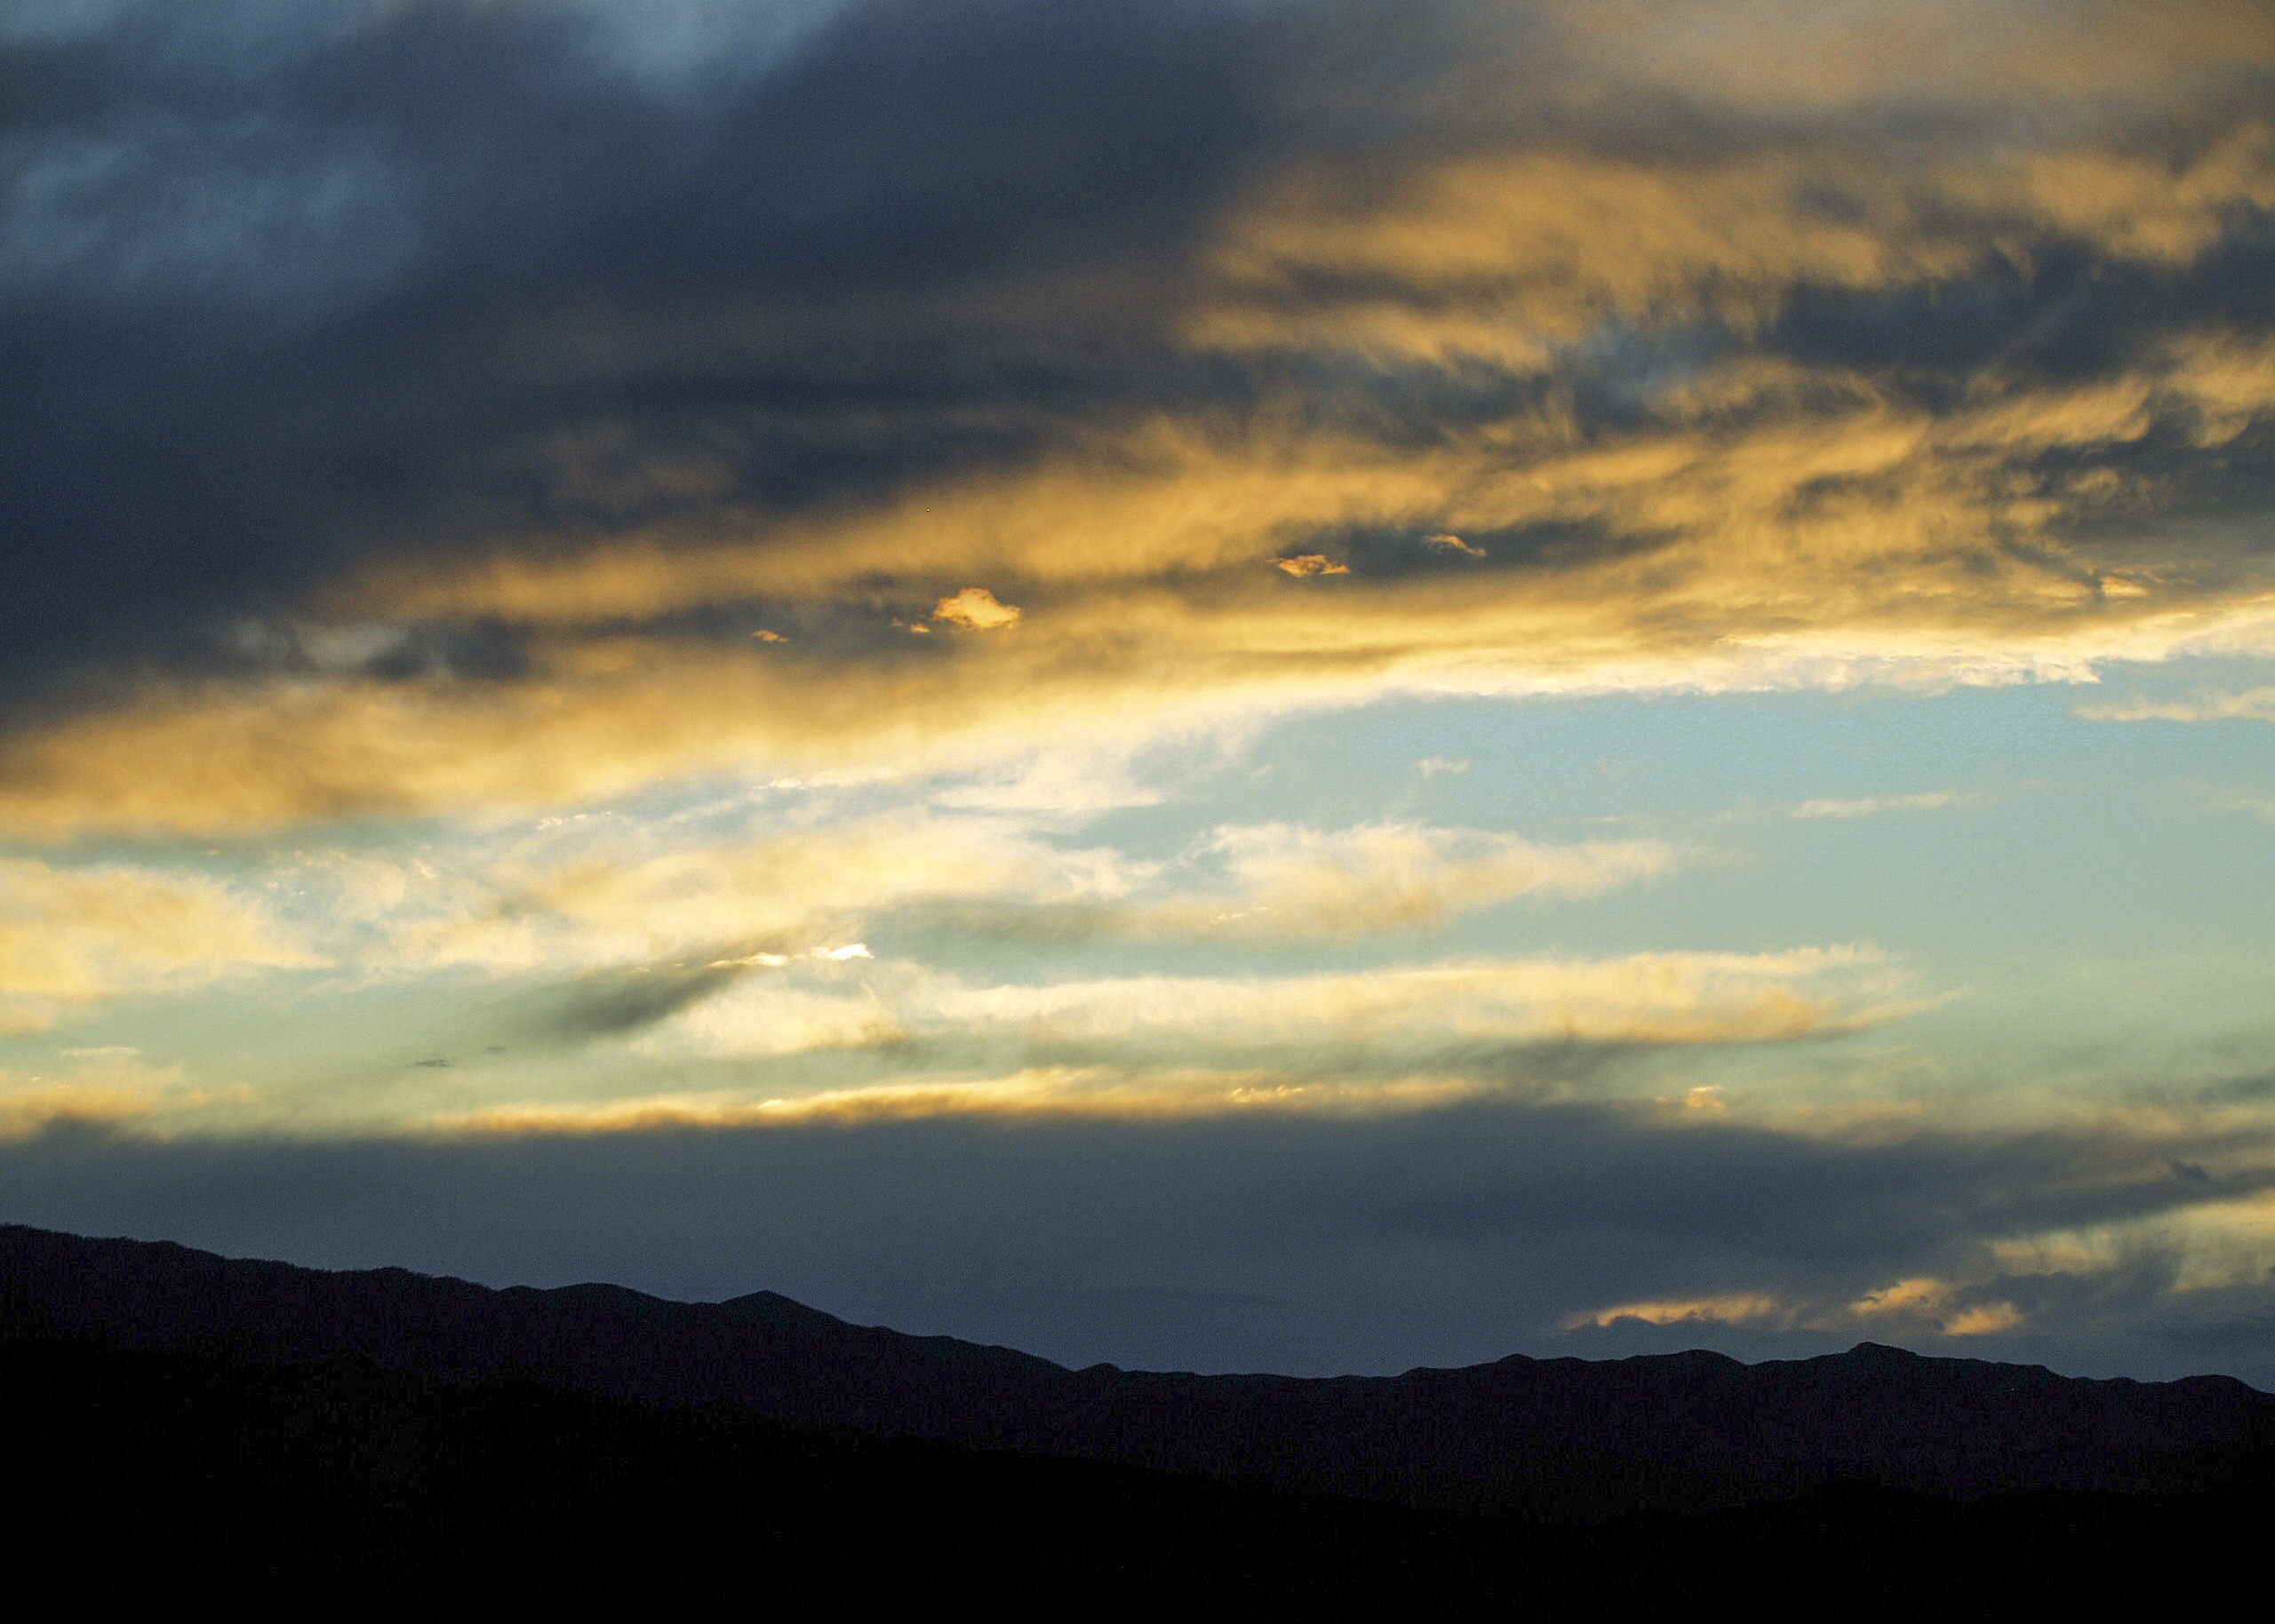
nature, horizon, mountain, cloud, sky, sun, sunrise, sunset, sunlight, morning, hill, dawn, atmosphere, dusk, evening, scenery, weather, clouds, abendstimmung, afterglow, meteorological phenomenon, atmospheric phenomenon, mountainous landforms, red sky at morning